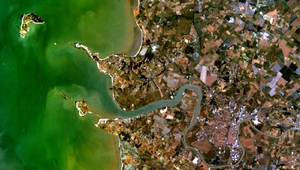
"Le port de la Fumée appelé aussi embarcadère de la Fumée est le principal port maritime de Fouras, situé au cœur du littoral de la Charente-Maritime, assurant des liaisons maritimes toute l'année avec l’île d'Aix grâce à deux bacs, ""L'Ile d'Aix II"" et Le ""Pierre Loti"" et des excursions saisonnières autour de Fort Boyard. C'est le troisième port de voyageurs de la côte charentaise après le Port de Royan et celui de La Rochelle.
La Charente est un fleuve français du Bassin aquitain. Prenant sa source à Chéronnac dans la Haute-Vienne à 295 mètres d'altitude, elle traverse ensuite les départements de la Charente, une petite partie de la Vienne, la Charente à nouveau, la Charente-Maritime avant de se jeter dans l'océan Atlantique entre Port-des-Barques et Fouras par un large estuaire.